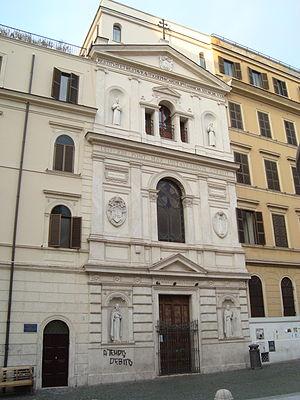
L'Eglise Santi Sergio e Bacco degli Ucraini de la piazza Madonna dei Monti dans le rione de Monti à Rome